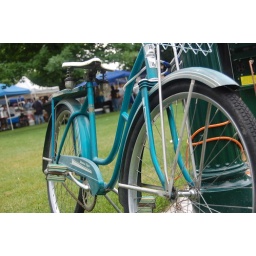
a bike one with the farmers market in the back one